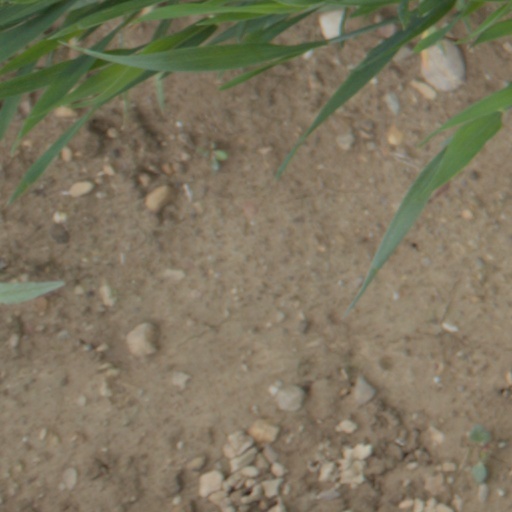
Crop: wheat